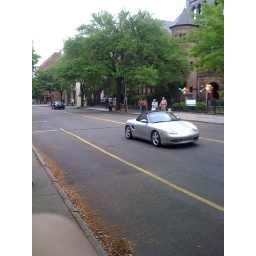
A nice silver Porsche Boxster makes its way down a street in Charleston, S.C.